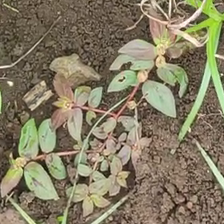
Weed species: Choti_dudhi_(Euphorbia_hirta)